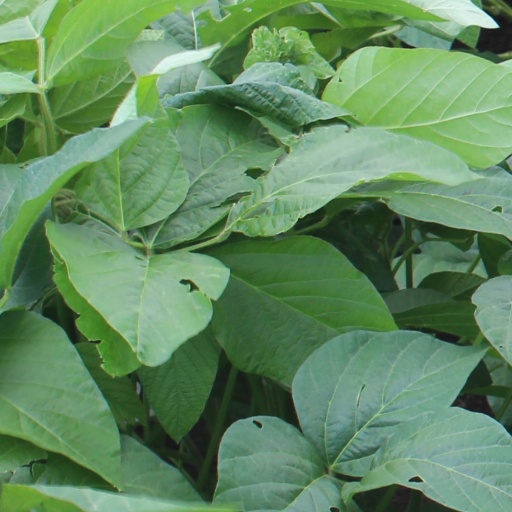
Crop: soybean